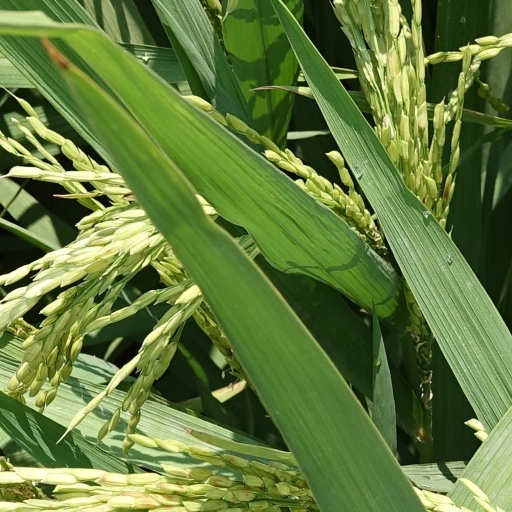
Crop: rice